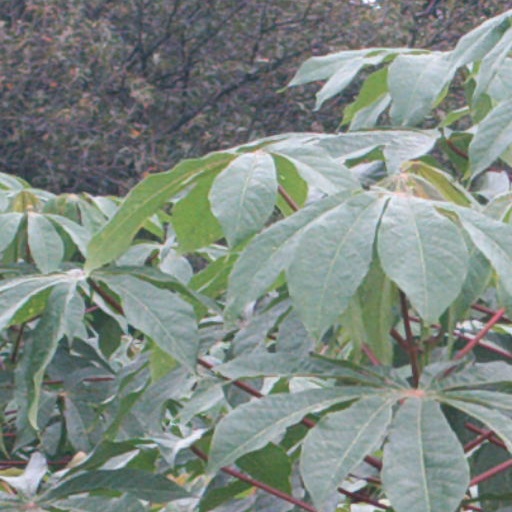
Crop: cassava